Nerima

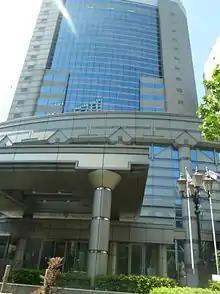
Nerima ward office

The leyend has it that when Dōkan launched his final assault on Shakujii Castle, the castle's lord Toshima Yasutsune faced inevitable defeat. Yasutsune placed a golden saddle, a treasured heirloom of the Toshima clan, on his snow-white horse and rode to the cliff behind the castle. With Dōkan's soldiers watching from below, he spurred his horse over the edge, plunging into the waters of Sanbōji Pond (located in present-day Shakujii Park), where both horse and rider drowned. Yasutsune had a beautiful second daughter called Princess Teruhime, who was so saddened by her father's death that she threw herself into the same pond and drowned with him. Moved by compassion for the princess, Dōkan ordered a memorial mound built in her honor. Local folklore says that those who climb the old pine tree near Teruhime's mound can glimpse the golden saddle still gleaming at the bottom of the pond. This tree is called "Teruhi-no-Matsu". Today, Nerima Ward commemorates the princess with an annual festival called the Teruhime Matsuri.